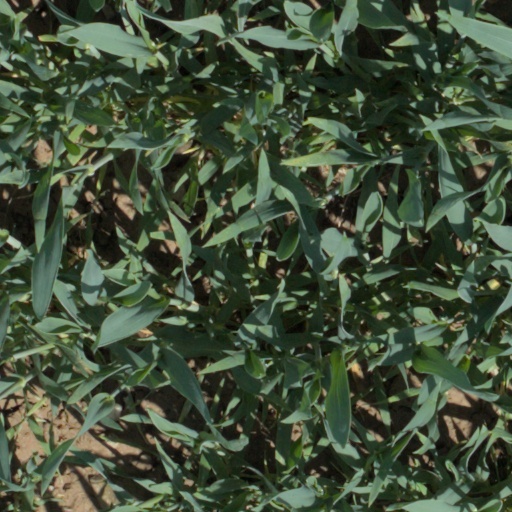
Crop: wheat